FC Rochyn Sosnivka

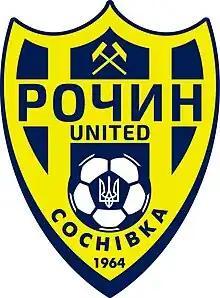
Rochyn Sosnivka

FC Rochyn Sosnivka is an amateur club from Sosnivka (a suburb of Chervonohrad) competing in the regional competitions of Lviv Oblast and Ukrainian amateur competitions.